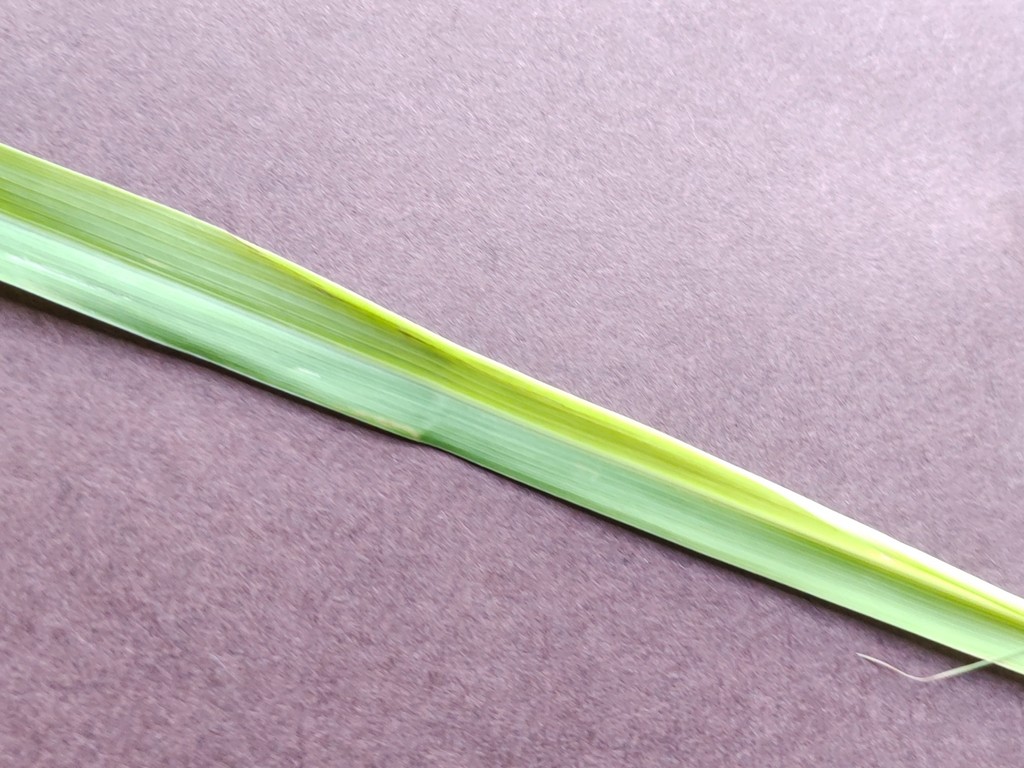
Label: Healthy